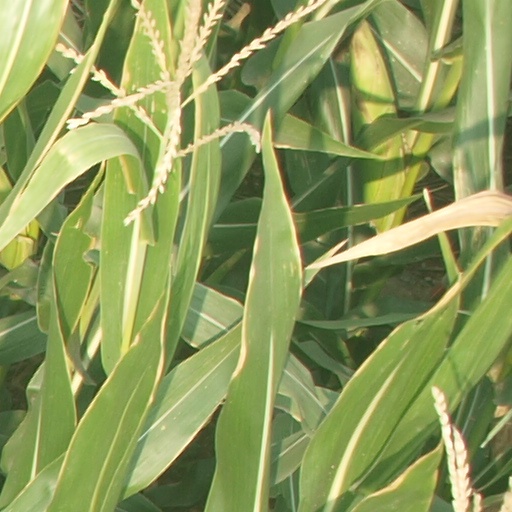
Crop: maize; corn